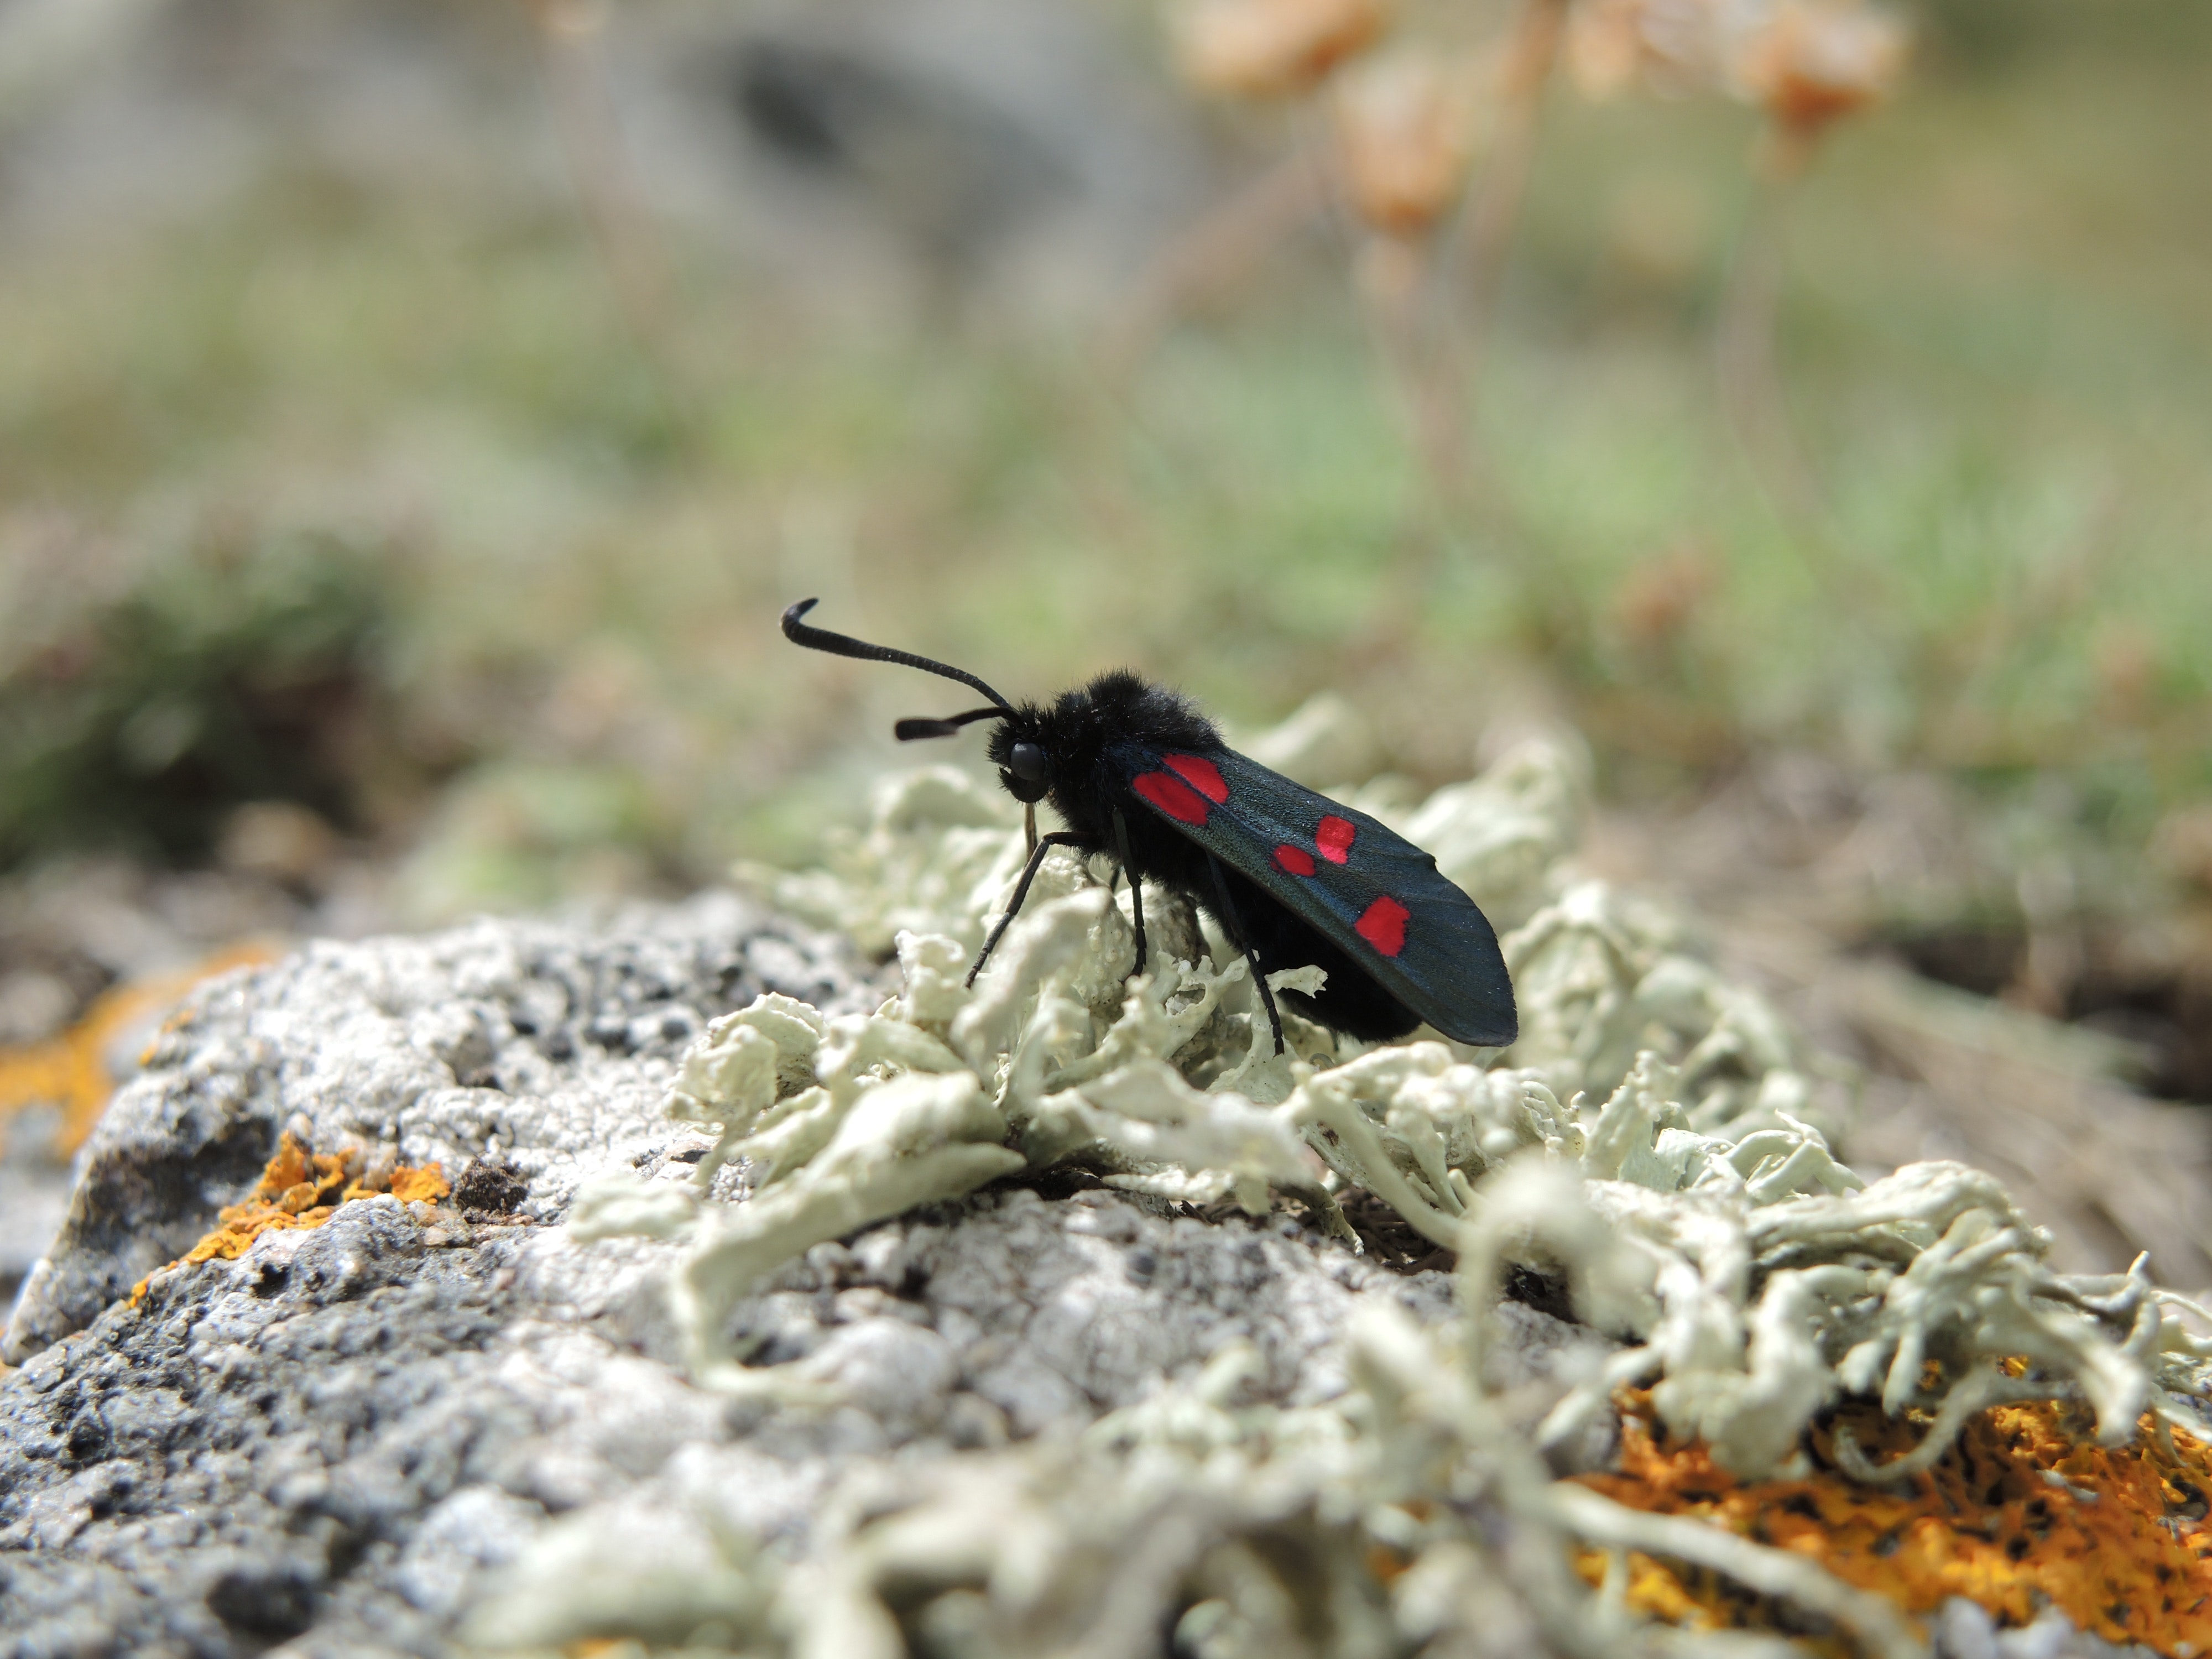
insect, invertebrate, beetle, red bugs, arthropod, organism, Blister beetles, Miridae, macro photography, bug, wildlife, Scentless Plant Bugs, pest